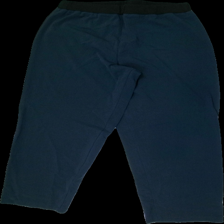
View: front
Type: Trousers
Category: Ladies
Brand: Not in the list
Colors: Blue
Material: 58% Polyester 42% Cotton
Cut: Regular
Price range: 50-100
Recommended usage: Reuse
Description: Blue trousers